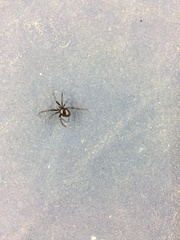
Species: Lactrodectus_hesperus